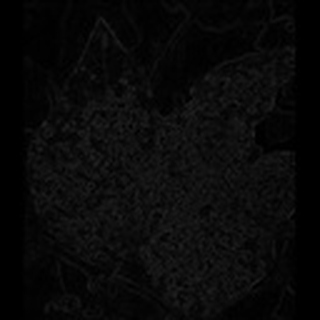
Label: cotton_powdery_mildew